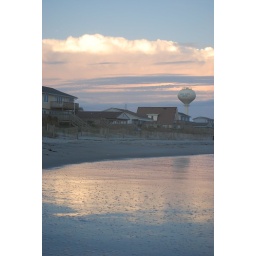
More shots of the beautiful sunsets at the beach. I like the reflection of the clouds and colors in the water on the beach.